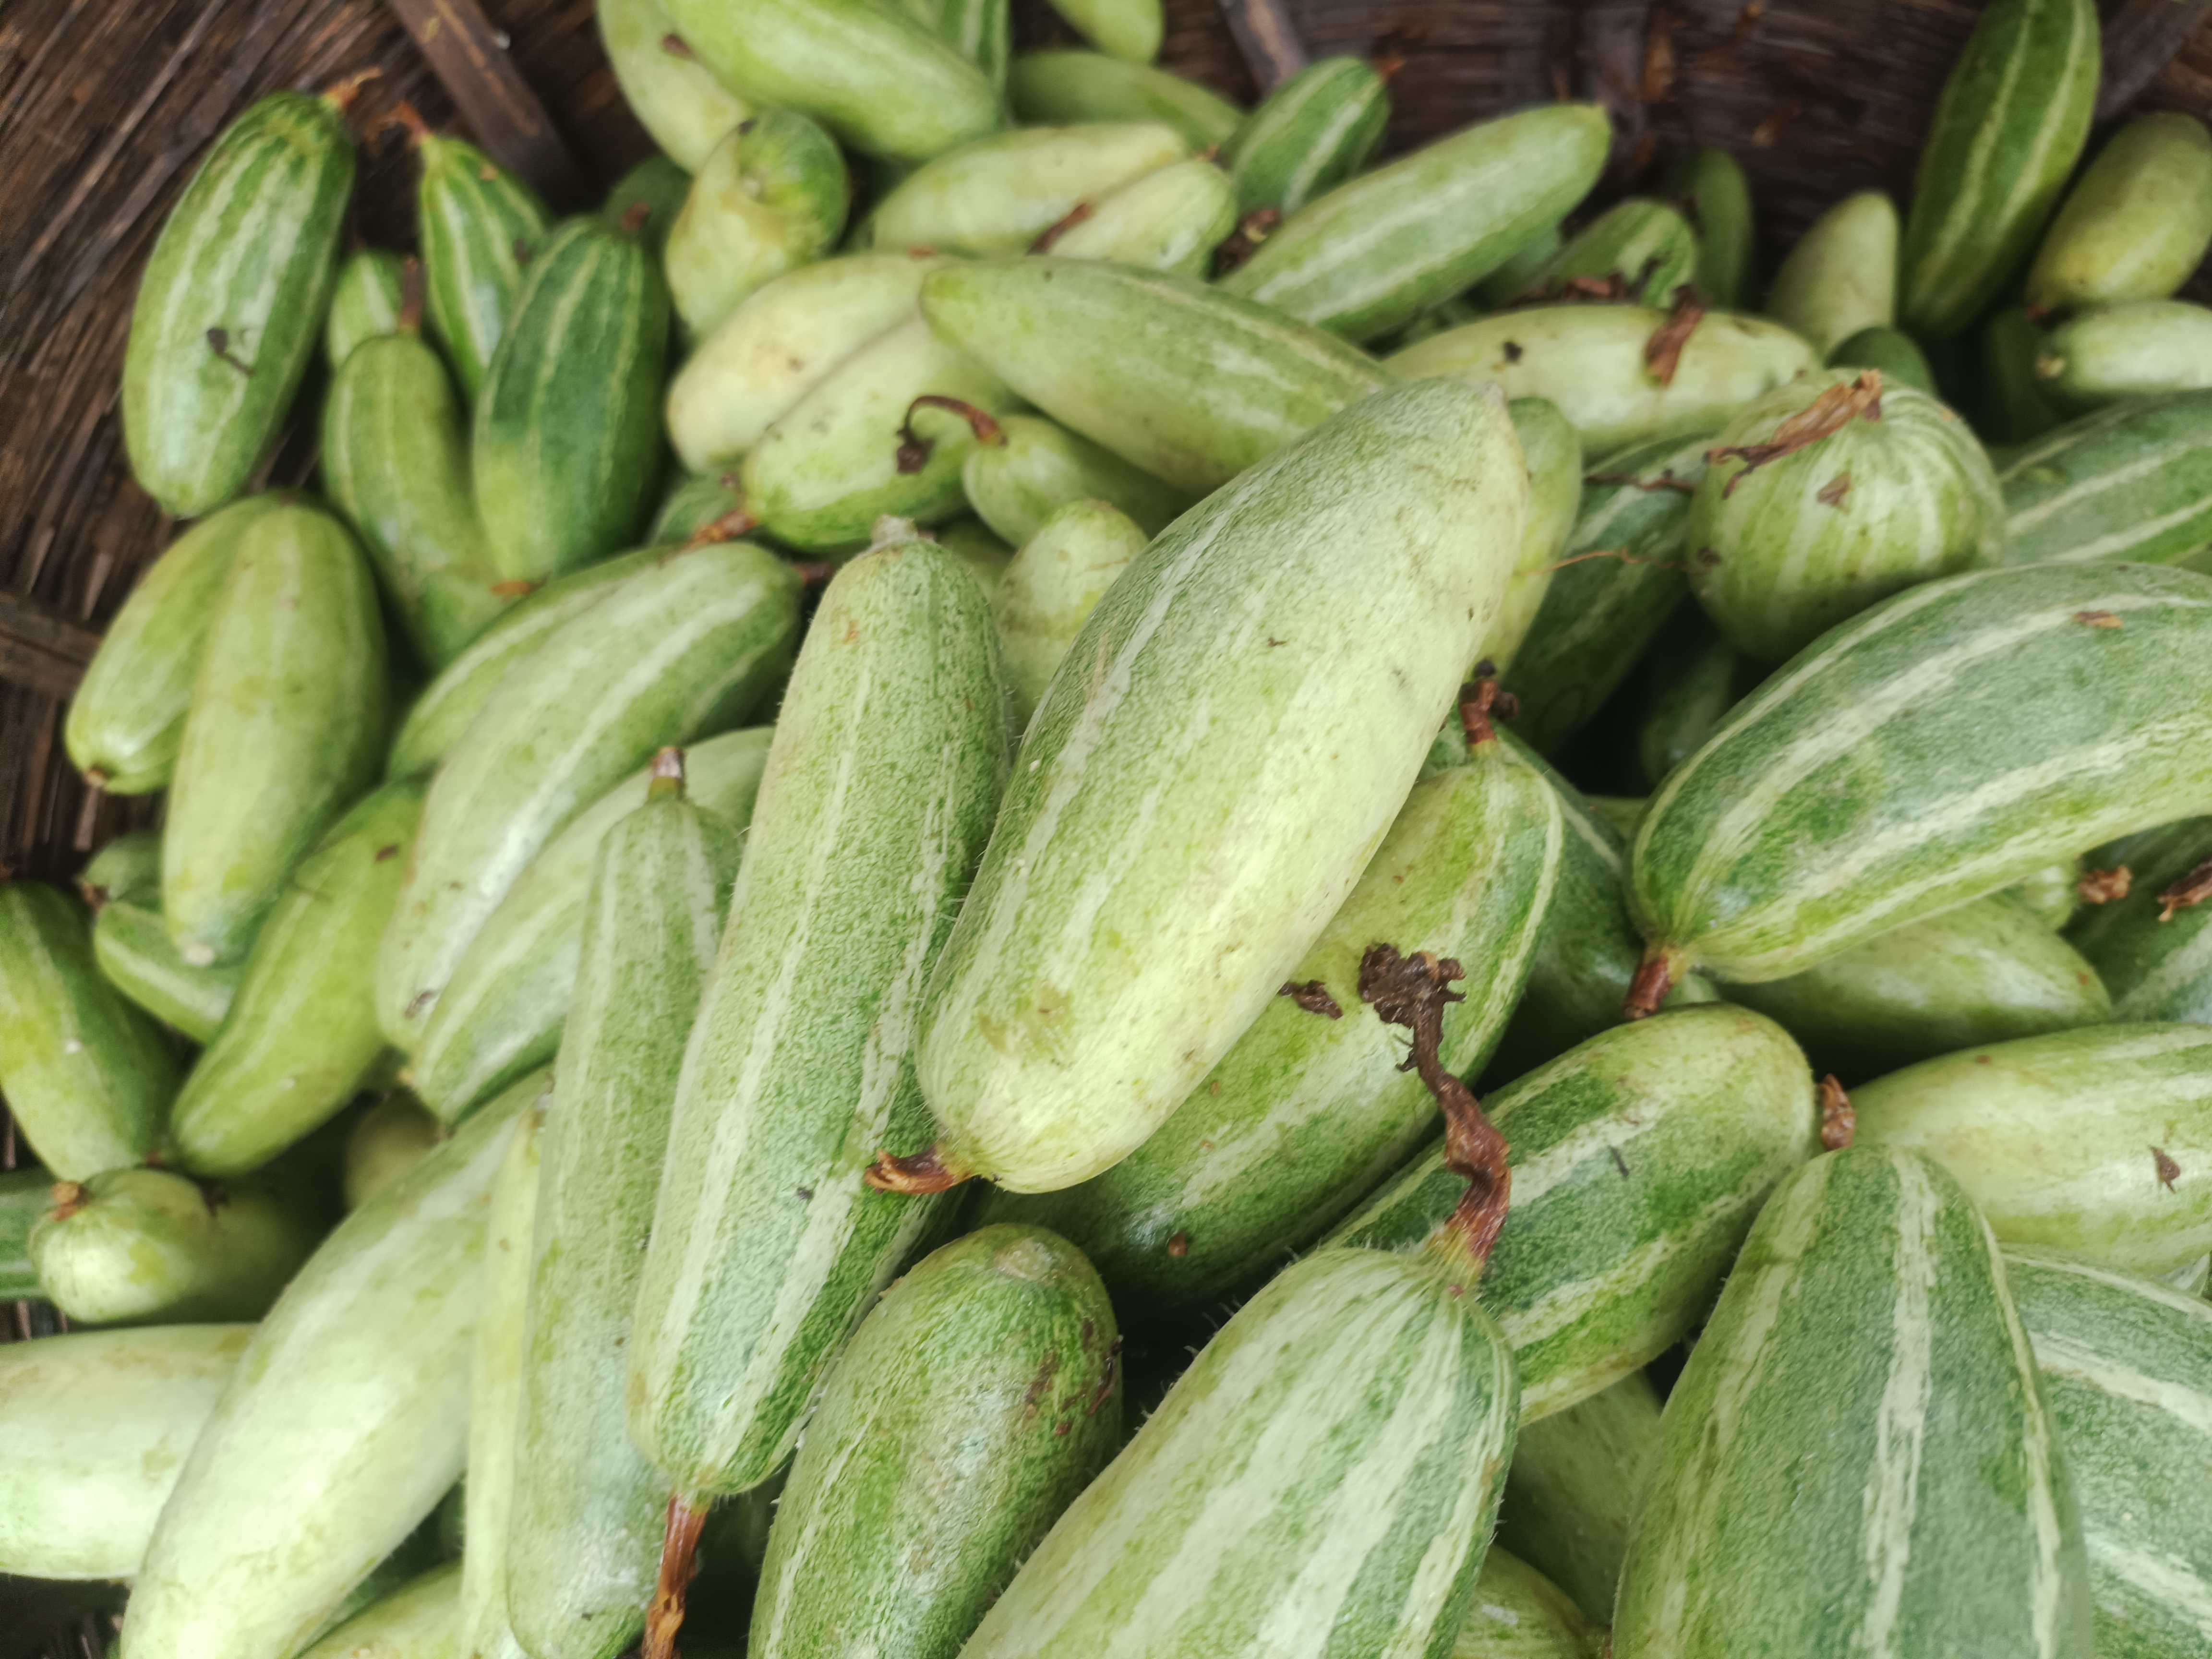
Label: Trichosanthes dioica